Brigham Young University–Idaho

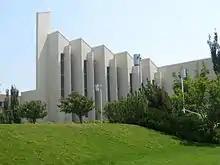
The John Taylor Building, used mainly for religious education

As of the Winter 2024 semester, at BYU-Idaho, there were 17,578 on-campus students, 4,673 campus students taking online classes or participating in internships off campus, and 19,312 online students served in partnership with BYU–Pathway Worldwide for a total of 41,563 students. Students come from all 50 states and more than 130 countries. According to fall 2016 enrollment numbers, 27% of BYU-Idaho campus students came from the state of Idaho, with the majority of students coming from five states: Idaho 27%, California 14%, Utah 10%, Washington 8%, and Arizona 4.5%. Thus, the student body at BYU–Idaho is notably homogeneous—not only due to its geographic representation but also due to ethnicity and religion. During the Fall 2016 semester, 83% of the students were white. Moreover, during the Fall 2016 semester, 99.7% of the students were members of the LDS Church.